Poltava Governorate

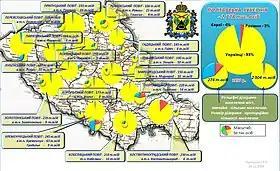
– Great Russians, – Little Russians

By the 1897 census, Ukrainian was by far the most native spoken language in the governorate, followed by Yiddish and Russian.